Peter Johns

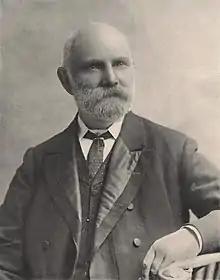
Peter Johns (undated)

Peter Johns (19 April 1830 – 24 September 1899) was an Australian mechanical engineer who founded the company Johns & Waygood.